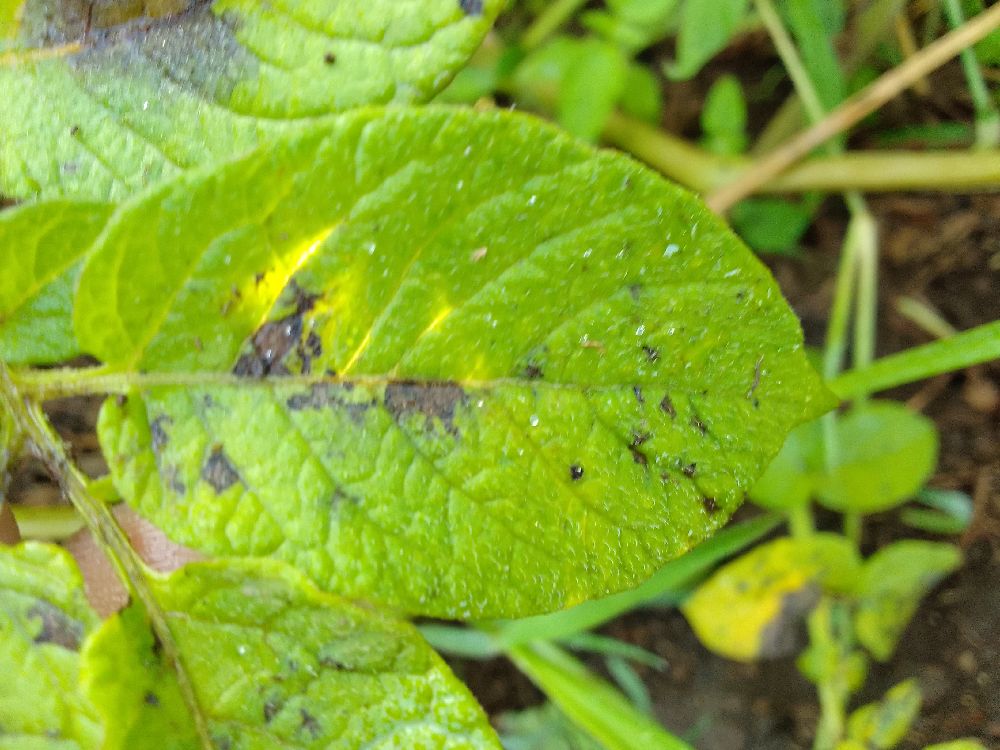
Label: Early blight